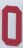
Number: 0